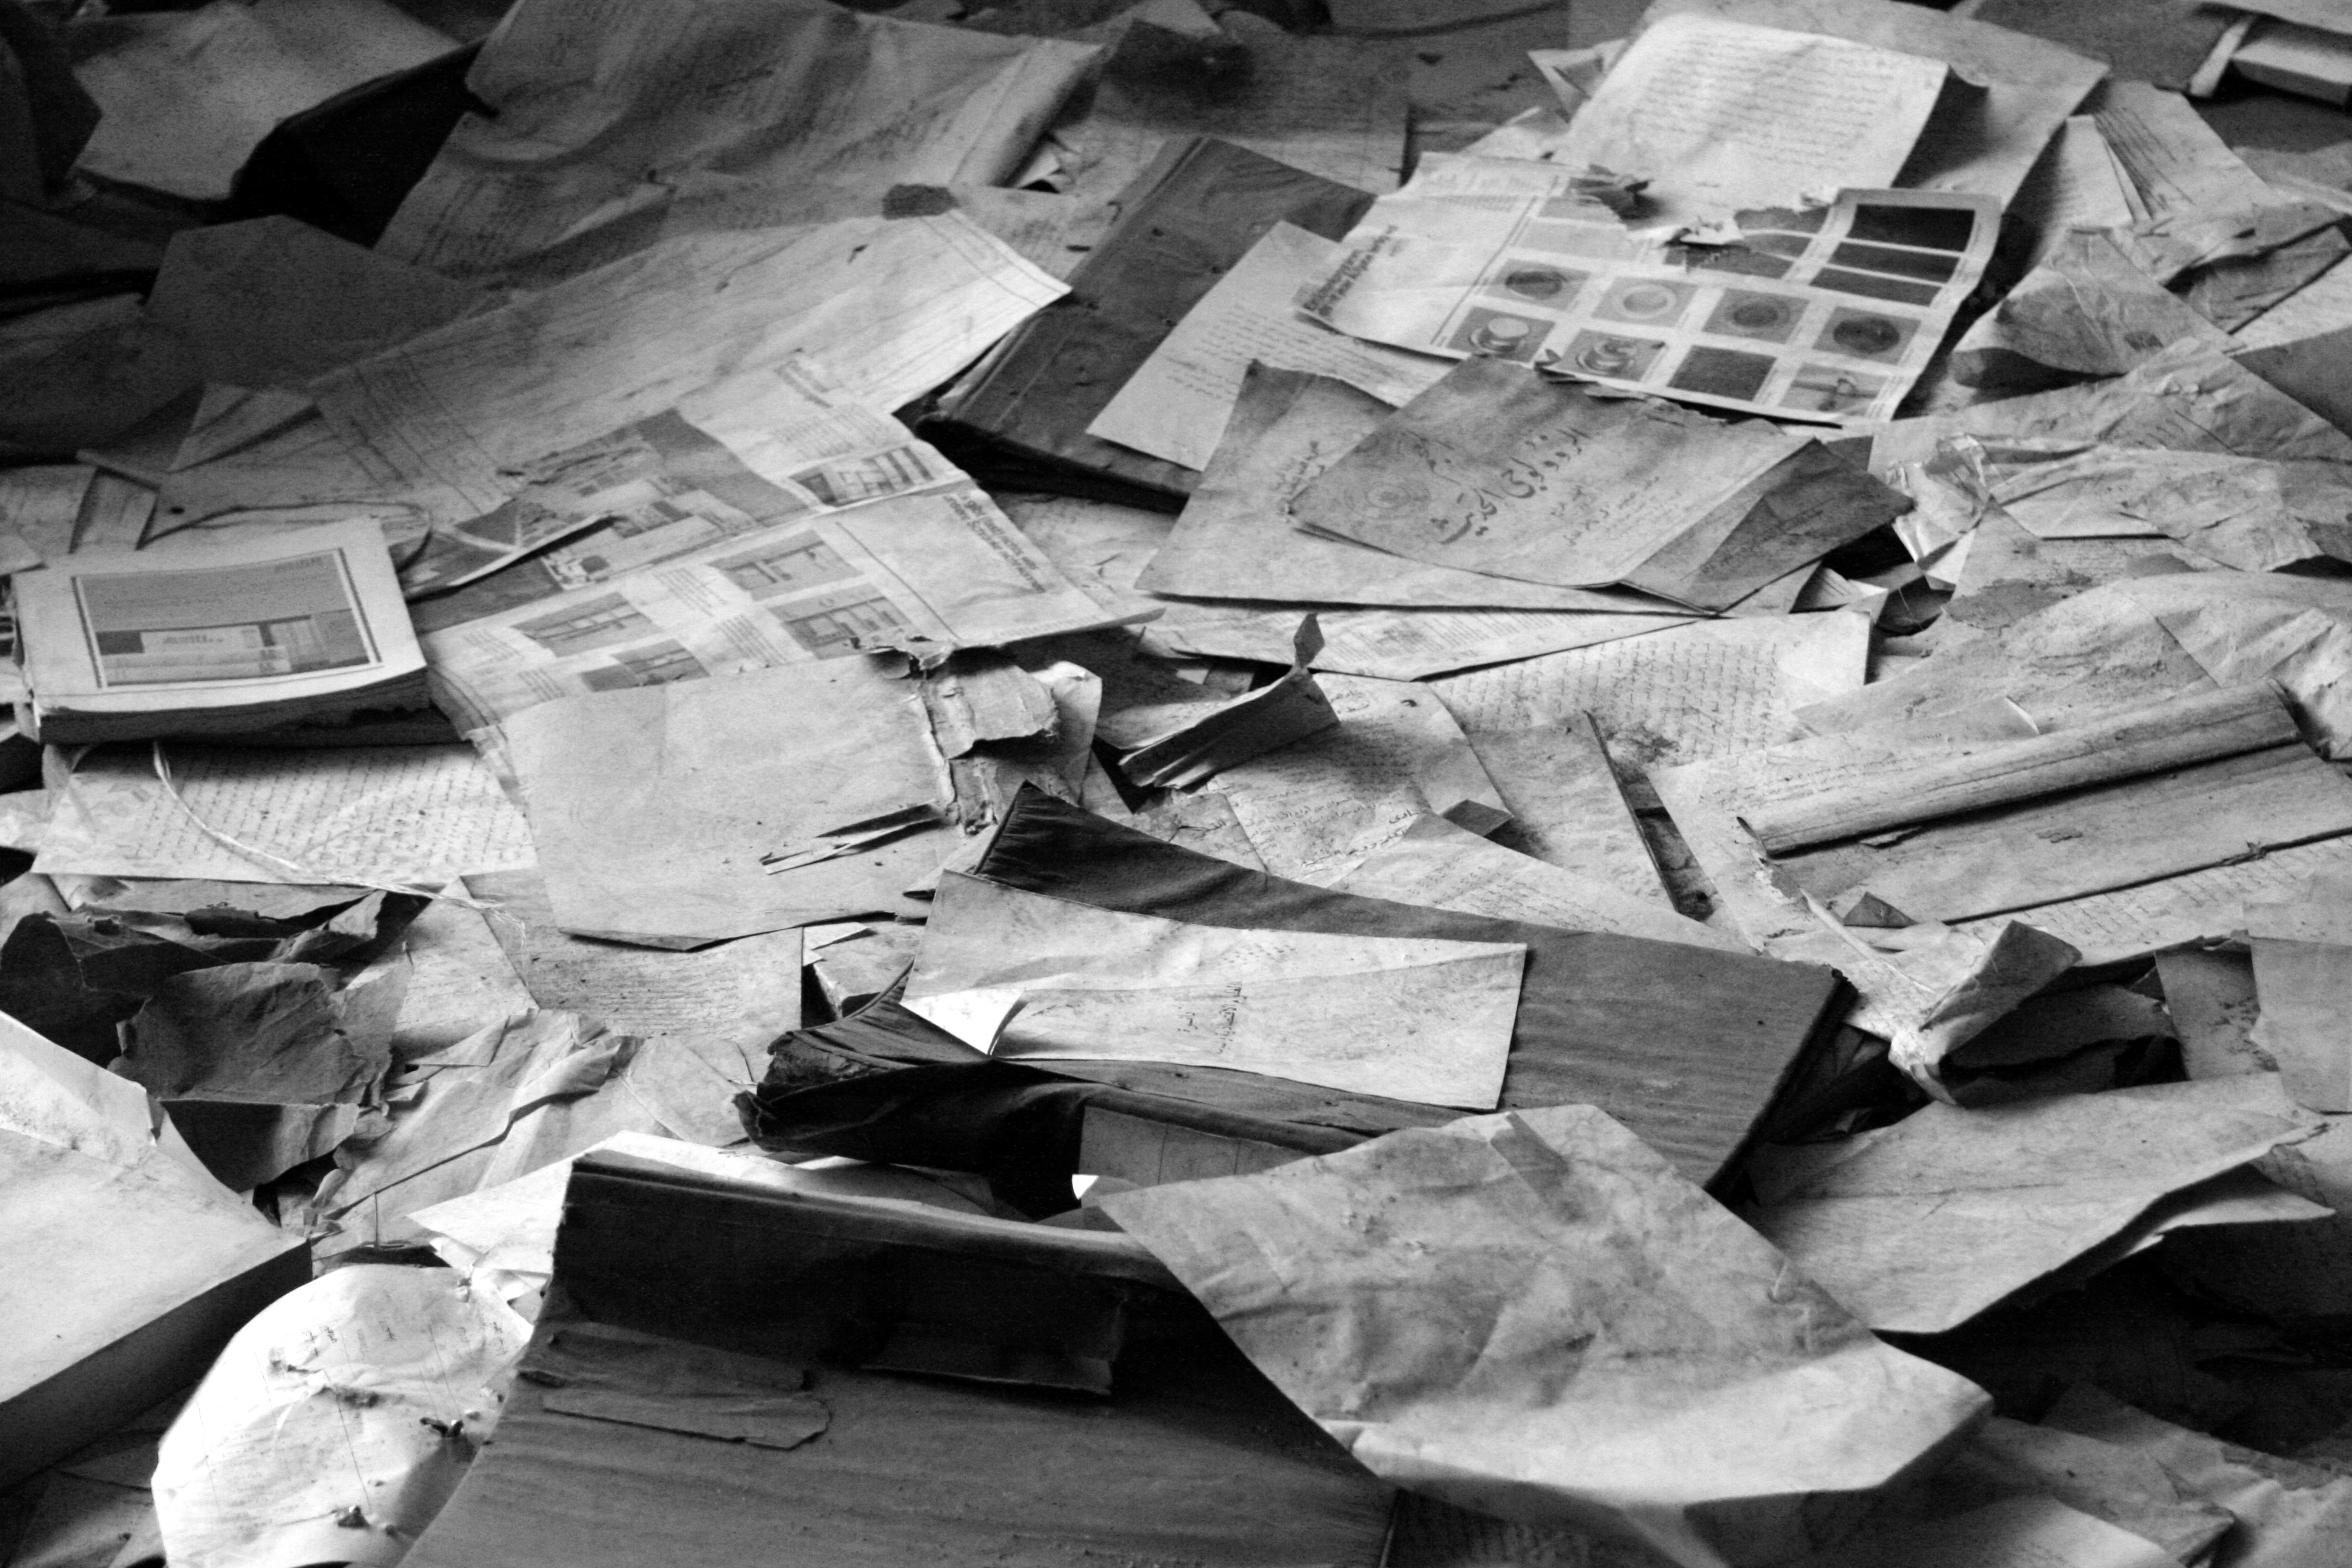
black and white, wood, white, photography, black, monochrome, paper, material, waste, scrap, newspapers, monochrome photography, waste paper, paper pile